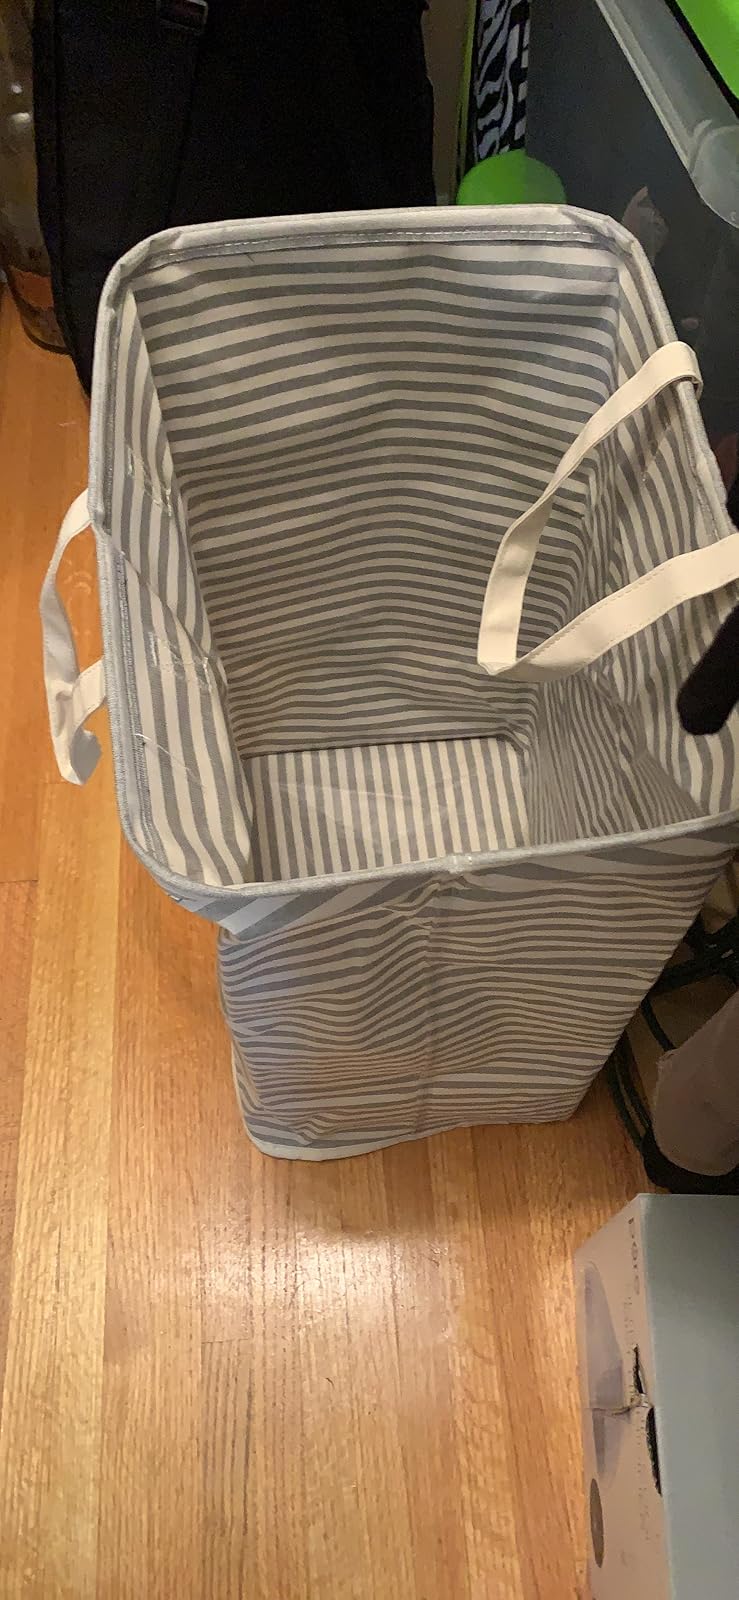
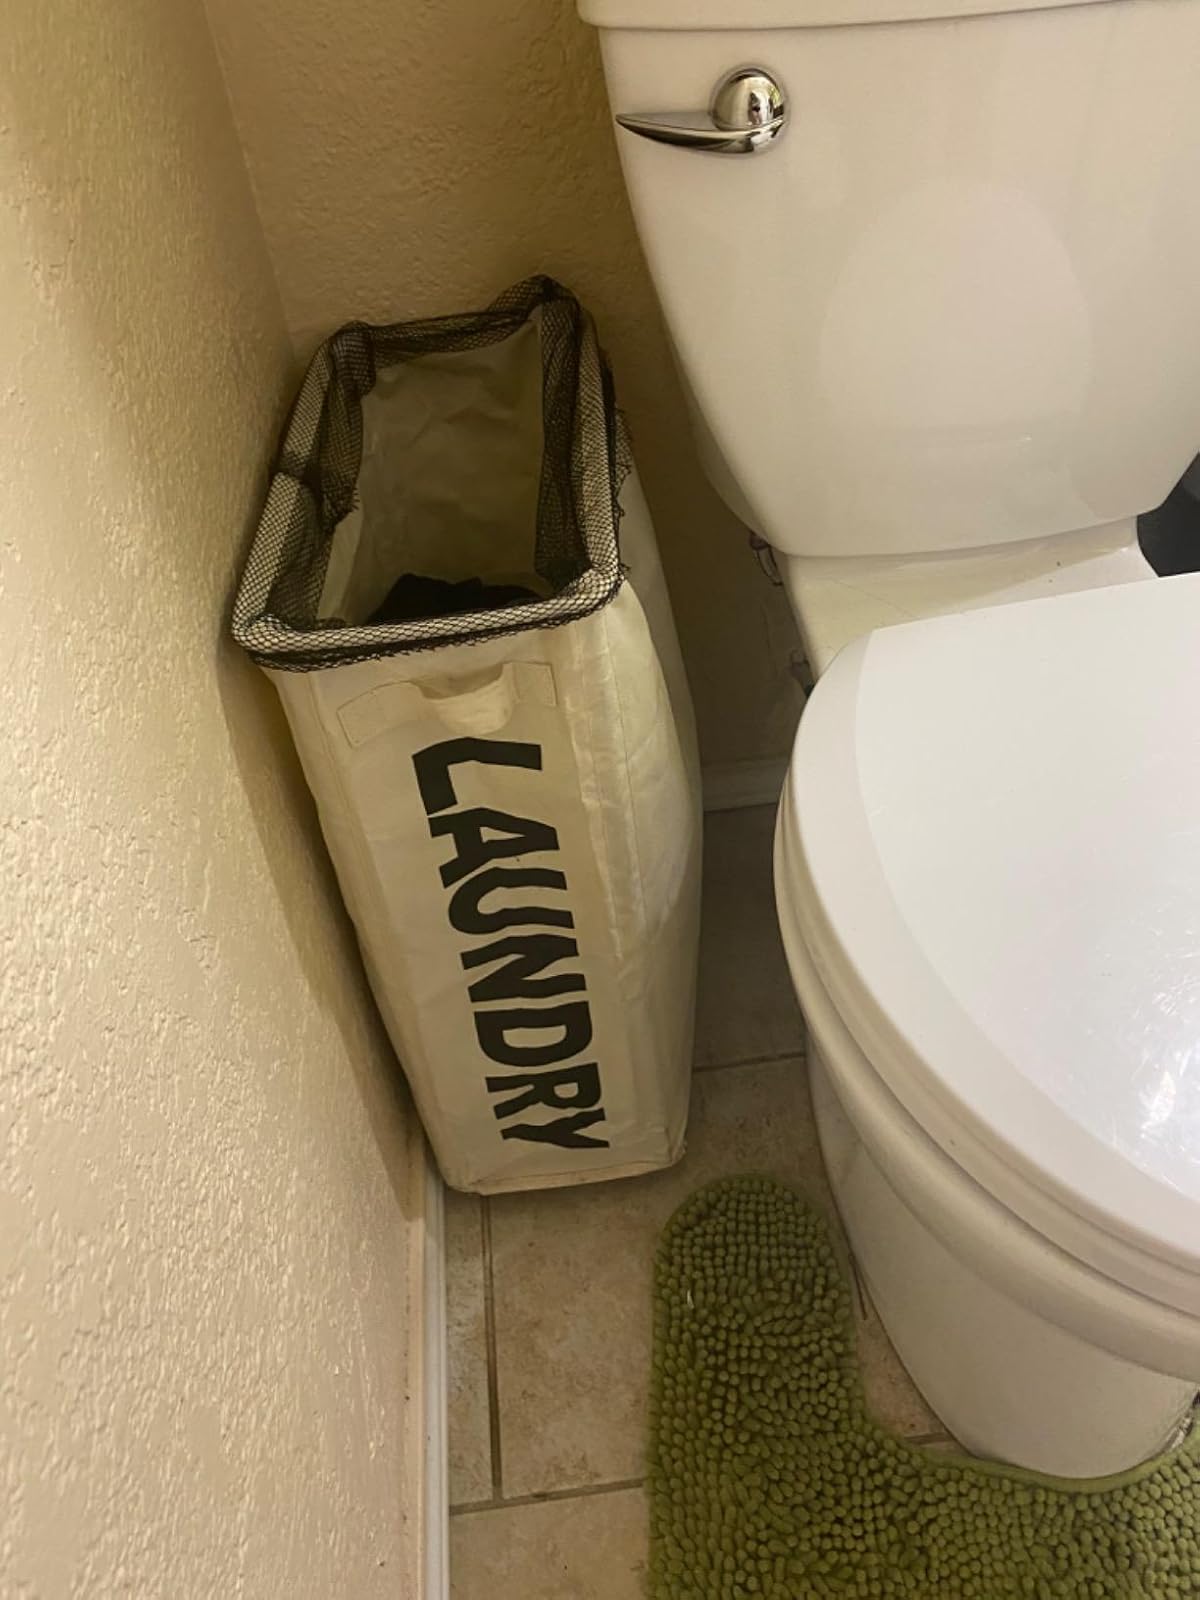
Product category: items_hamper
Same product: no